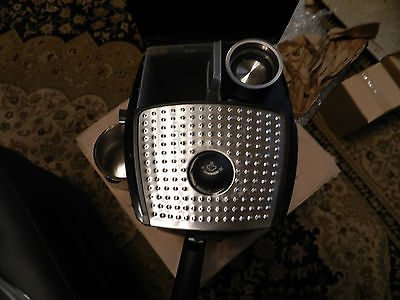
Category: coffee maker